Duma

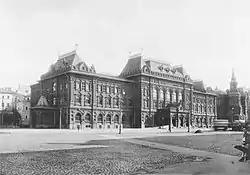
Building of the Moscow City Duma

Under the reign of Catherine II, reforms to local government led to city dumas being established in Russian cities.